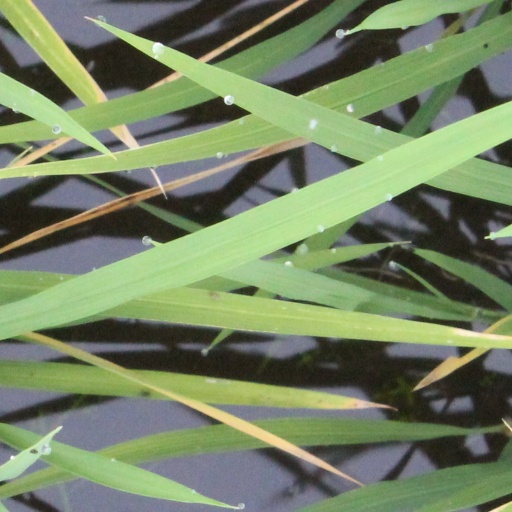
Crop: rice